List of disasters in South Korea by death toll

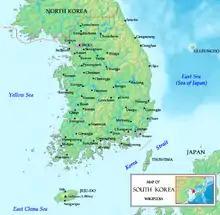
Map of South Korea

This list of South Korean disasters by death toll includes major disasters (excluding acts of war) that occurred on South Korean soil or involved South Korean citizens, in a definable incident, where the loss of life was 10 or more.